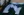
Number: 7